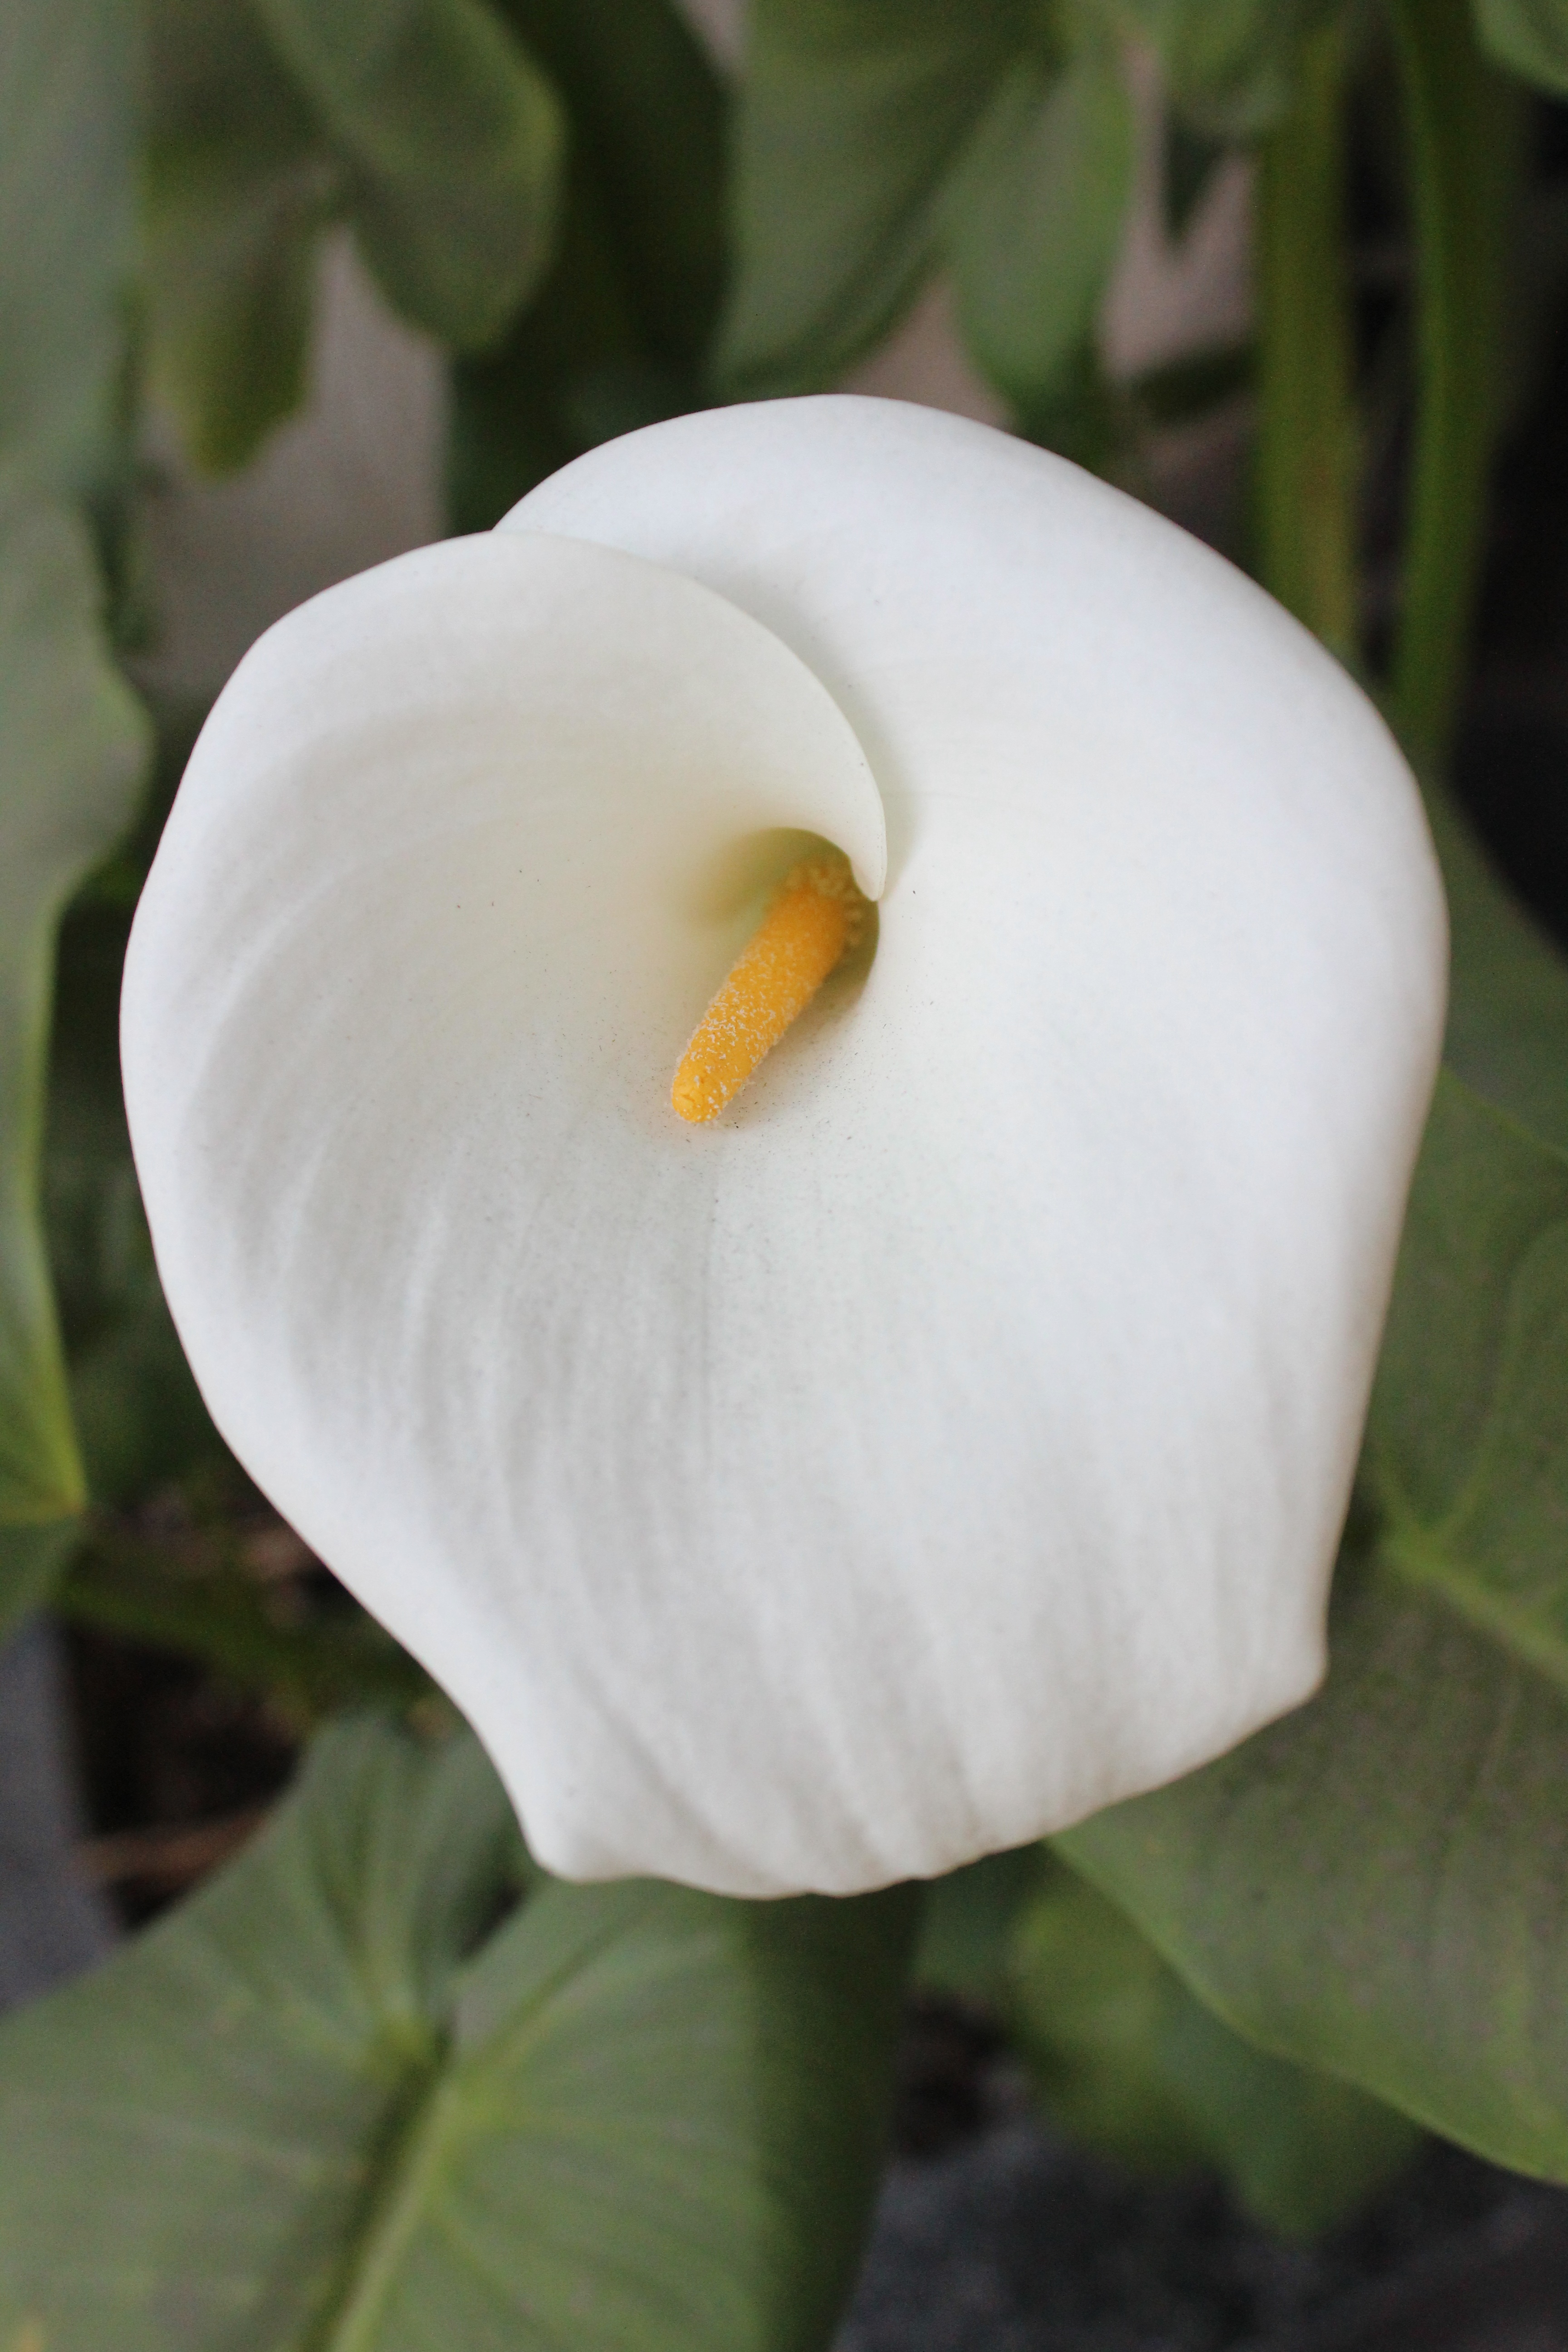
nature, blossom, plant, white, leaf, flower, petal, spring, botany, flora, white flower, close up, alcatraz, arum, macro photography, flowering plant, land plant